Bulgaria

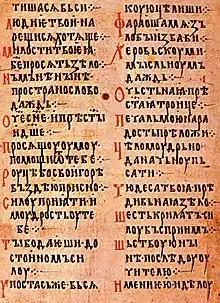
A page with the "Alphabet Prayer" by Constantine of Preslav

Bulgaria deployed significant numbers of both civilian and military advisors in Soviet-allied countries like Nicaragua and Libya during the Cold War. The first deployment of foreign troops on Bulgarian soil since World War II occurred in 2001, when the country hosted six KC-135 Stratotanker aircraft and 200 support personnel for the war effort in Afghanistan. International military relations were further expanded with accession to NATO in March 2004 and the US-Bulgarian Defence Cooperation Agreement signed in April 2006. Bezmer and Graf Ignatievo air bases, the Novo Selo training range, and a logistics centre in Aytos subsequently became joint military training facilities cooperatively used by the United States and Bulgarian militaries. Despite its active international defence collaborations, Bulgaria ranks as among the most peaceful countries globally, tying 6th alongside Iceland regarding domestic and international conflicts, and 26th on average in the Global Peace Index.